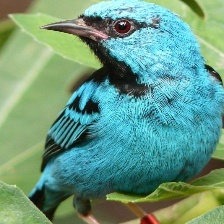
Species: BLUE DACNIS
Scientific name: DACNIS CAYANA